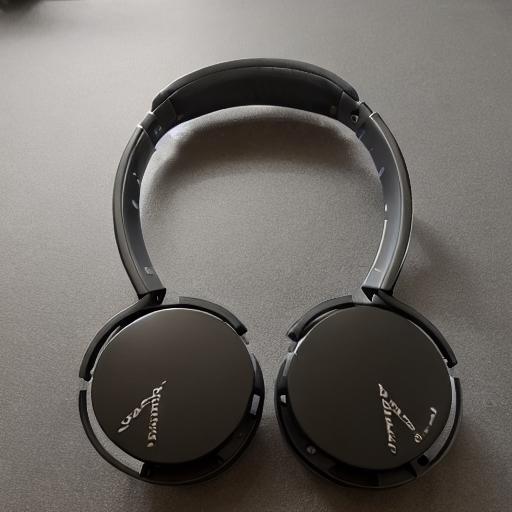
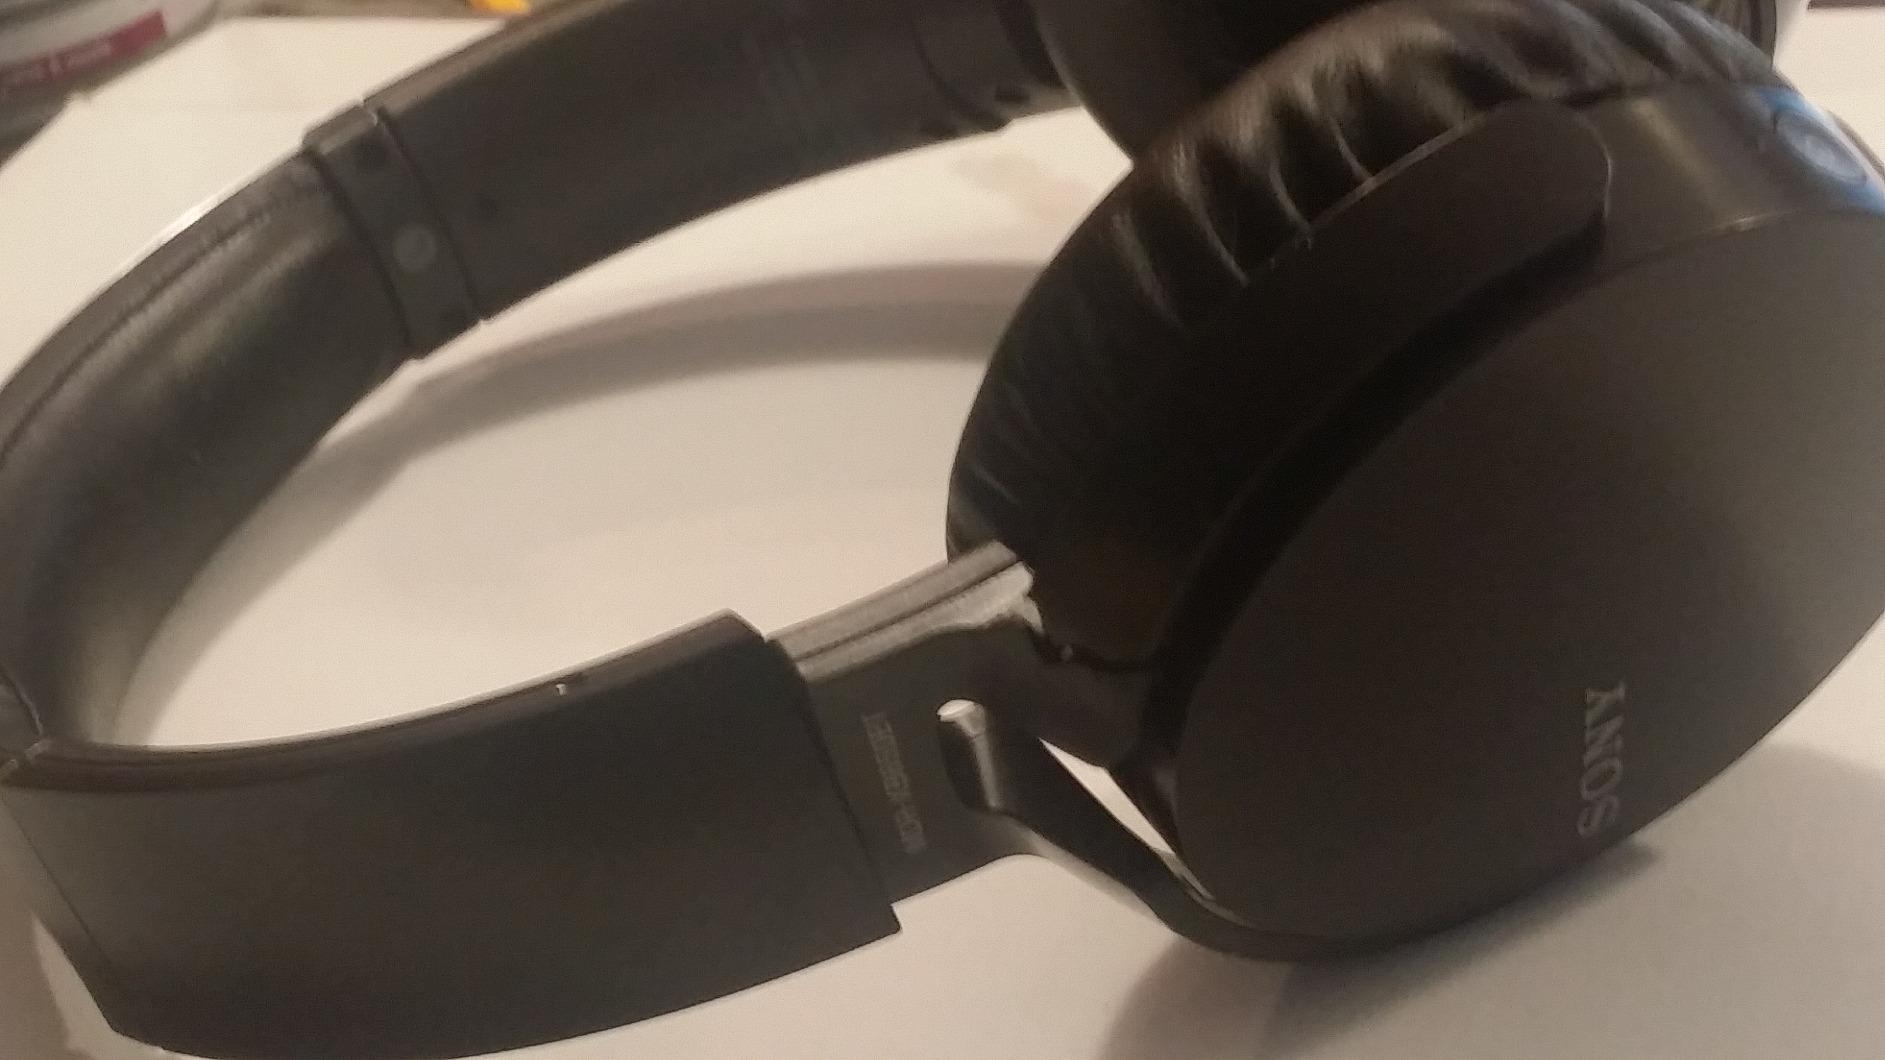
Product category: headphones
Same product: no